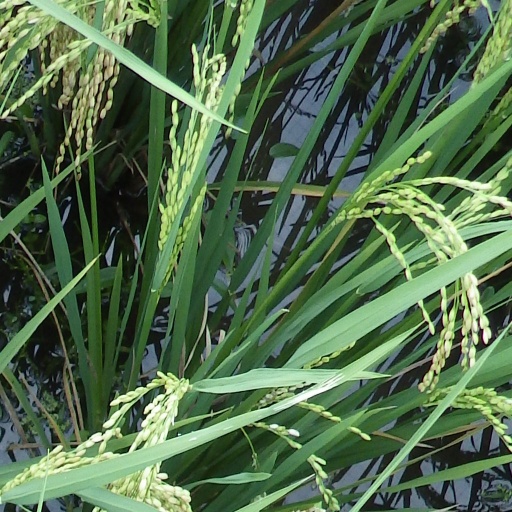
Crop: rice